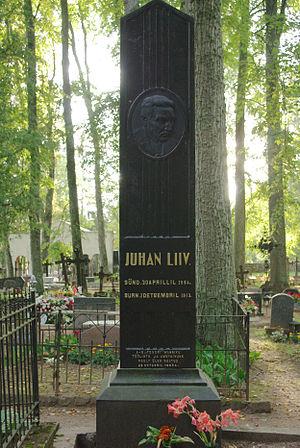
Alatskivi est un petit bourg estonien de la commune de Alatskivi dans le comté de Tartu en Estonie.